Neck ring

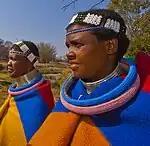
Traditional Ndebele dress

The South Ndebele peoples of Africa also wear neck rings as part of their traditional dress and as a sign of wealth and status. Only married women are allowed to wear the rings, called "dzilla". Metal rings are also worn on different parts of the body, not just the neck. They can be worn around the arms and legs. Traditionally these rings are given to a wife by her husband, and not removed until the husband's death; however, these rings are individual and do not function as a body modification. The rings are usually made of copper or brass, usually stacked in multiples of three.